Gymnopilus sapineus

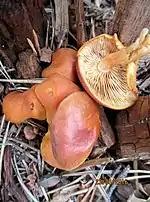
"G. sapineus" growing from rotten wood chips

Speciation in "Gymnopilus" is not clearly defined. This is further complicated by the macroscopic morphological and ecological similarities between members of the "G. sapineus" complex such as "G. penetrans" and "G. nevadensis". Michael Kuo explicates upon this by speaking of the arbitrary distinction made between "G. sapineus" and "G. penetrans" made by Elias Magnus Fries. He at first labeled "G. penetrans" to merely be a form of "G. sapineus" in 1815, but then recanted and labeled them separate in 1821.